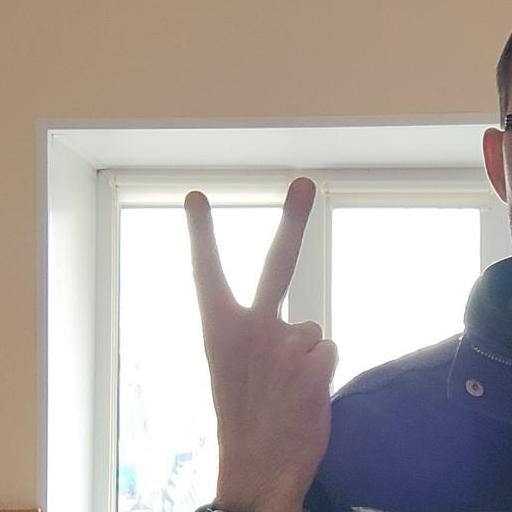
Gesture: peace_inverted